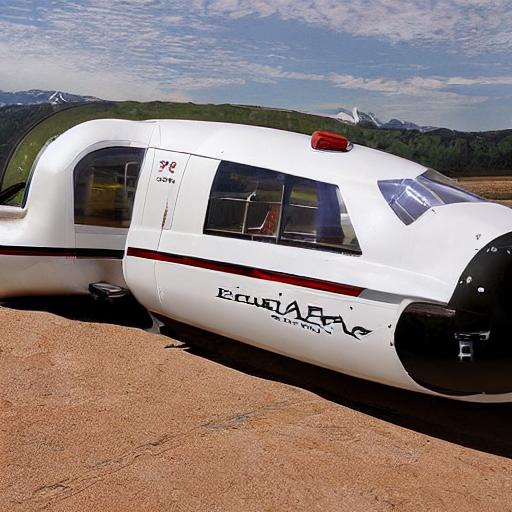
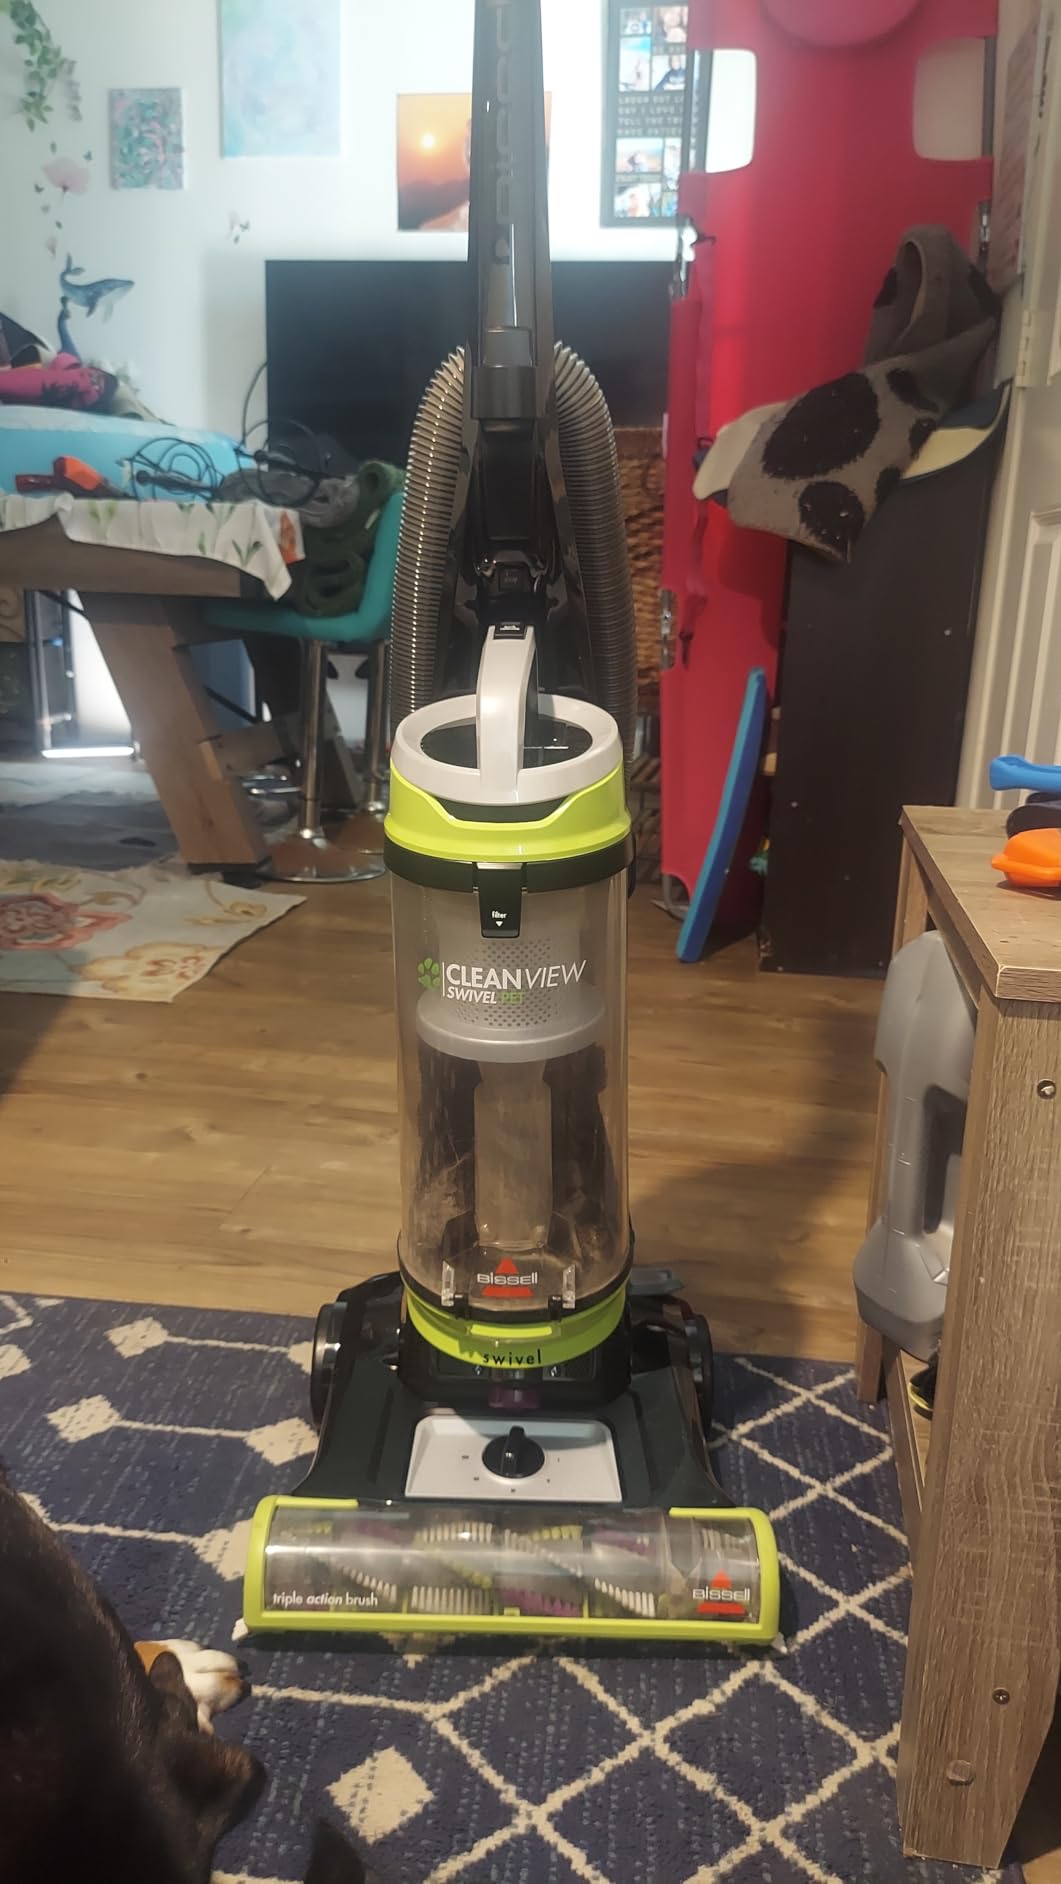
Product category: items_vacuum
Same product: no